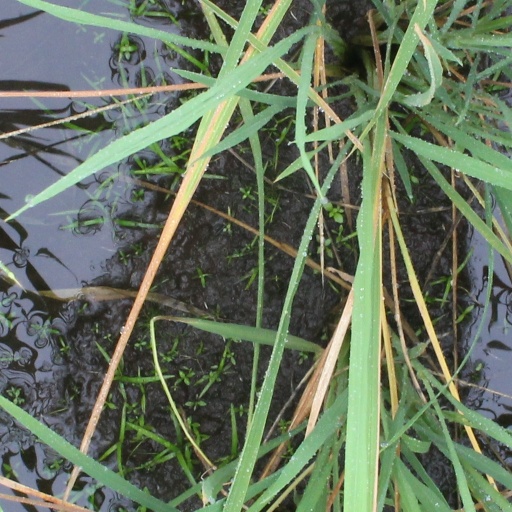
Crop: rice